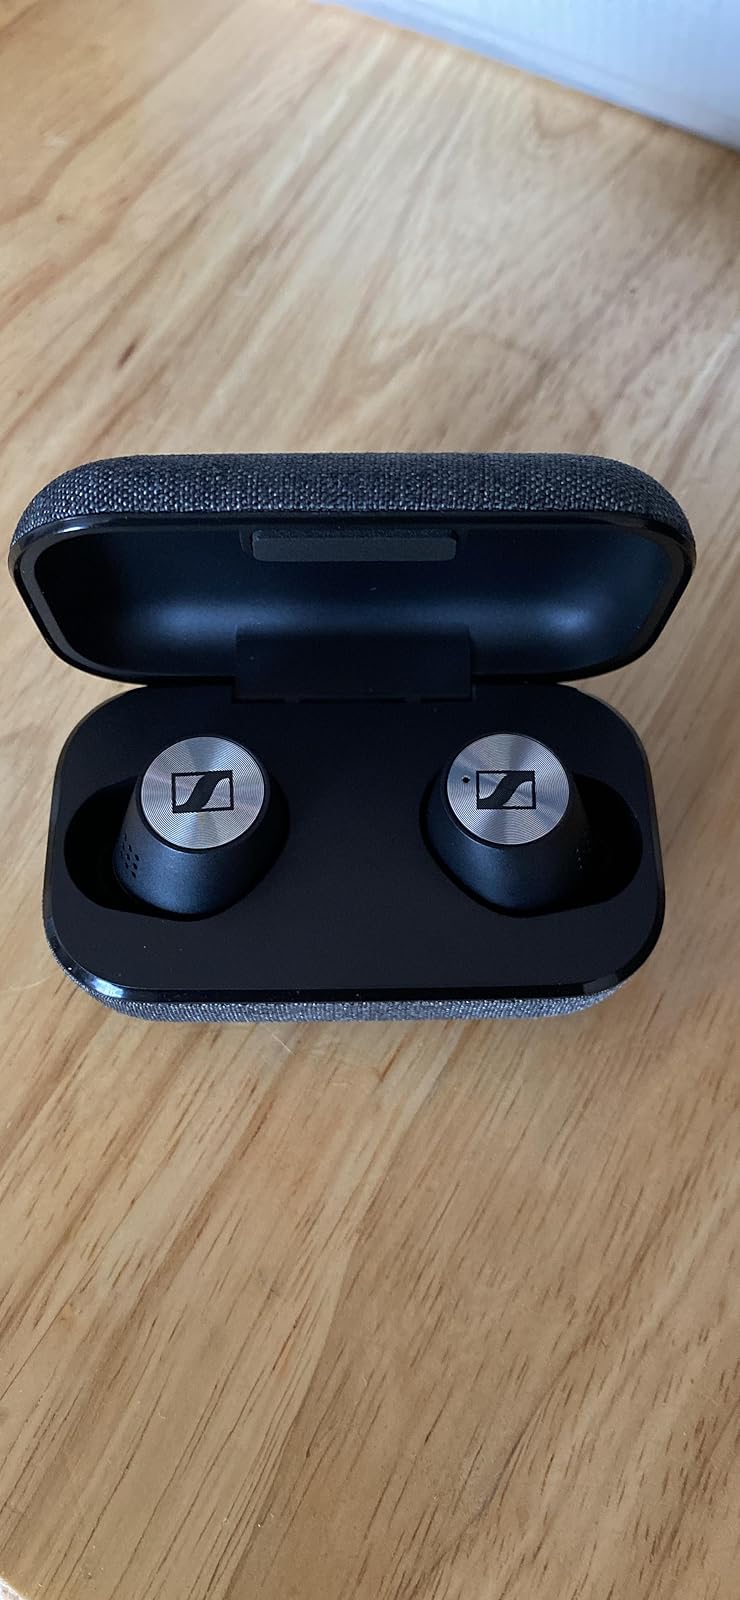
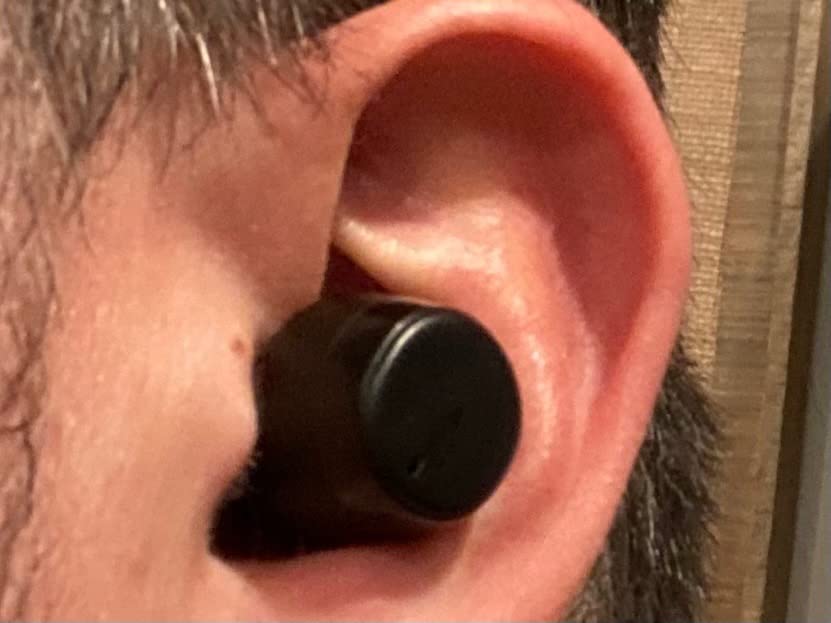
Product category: earbuds
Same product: no